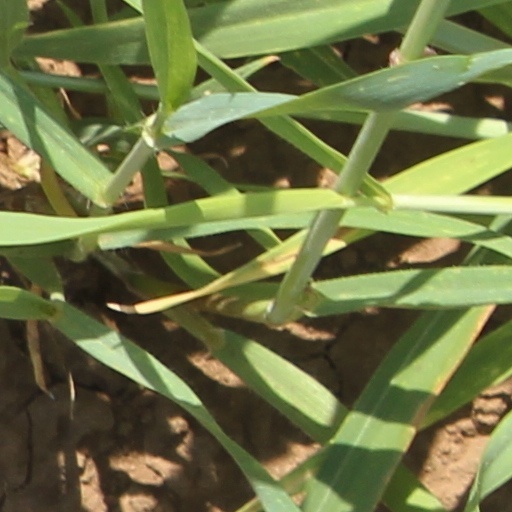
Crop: wheat